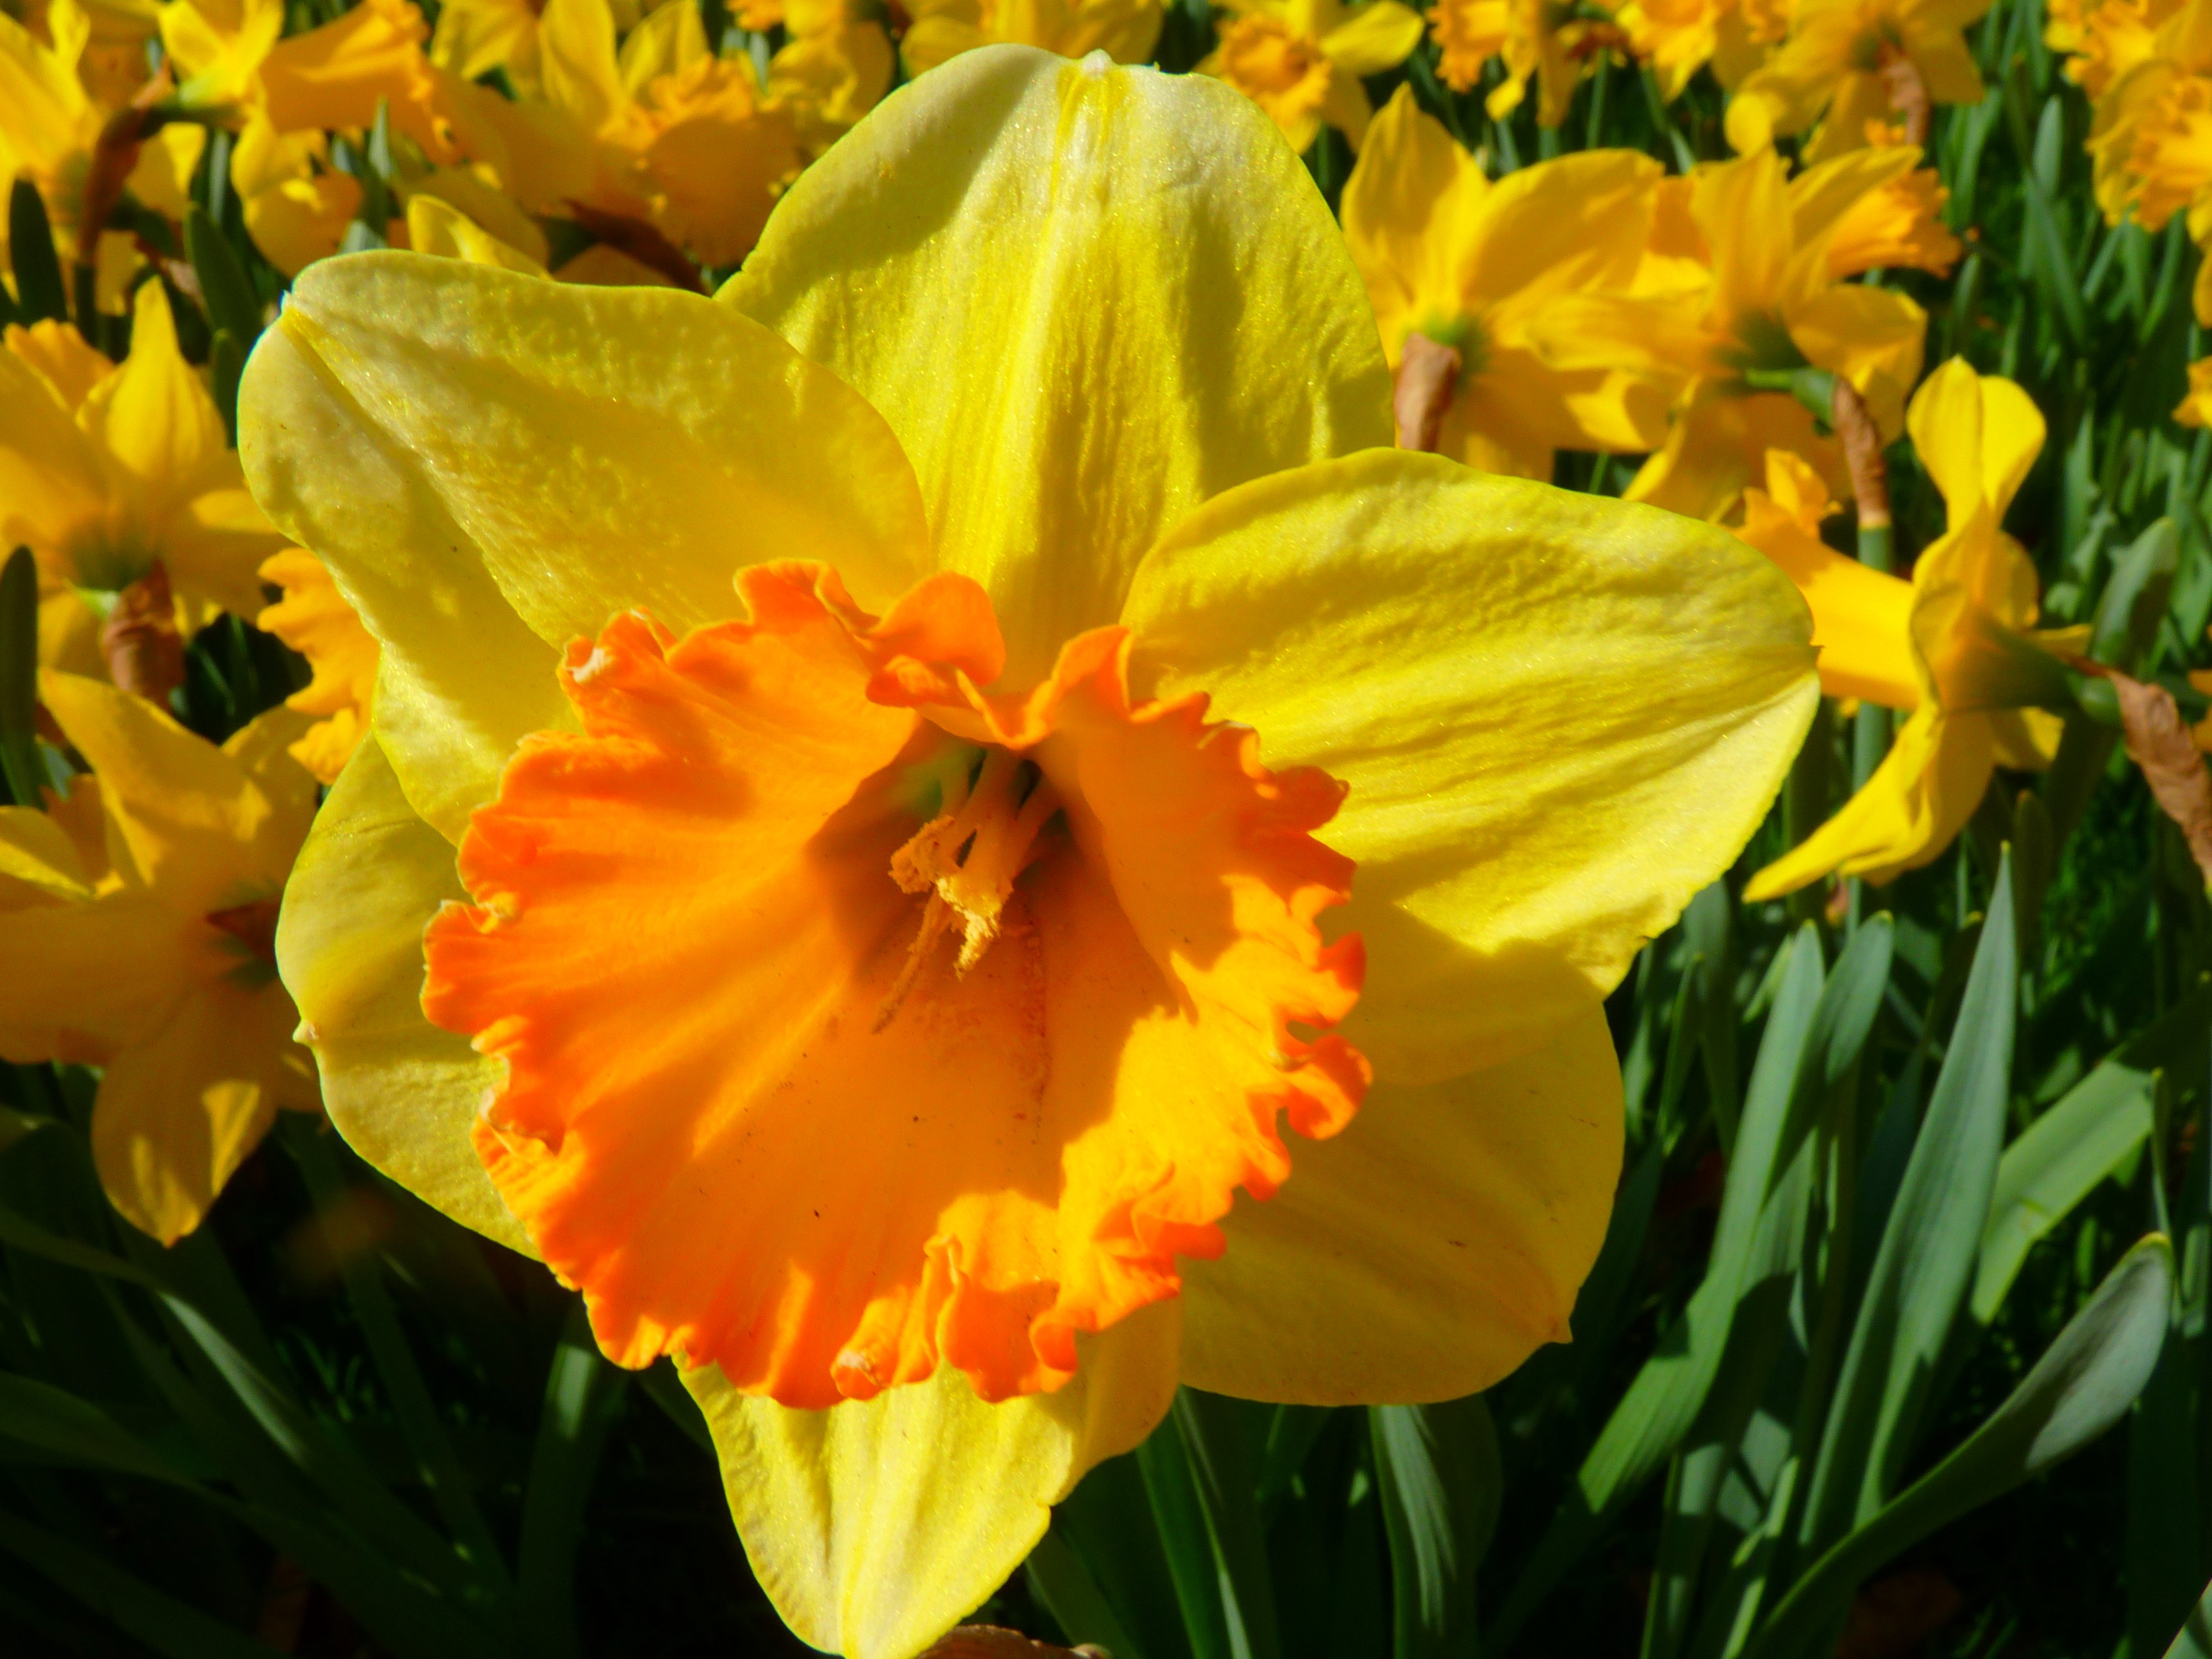
blossom, plant, flower, petal, bloom, spring, botany, yellow, daffodil, flora, narcissus, daylily, macro photography, flowering plant, plant stem, land plant